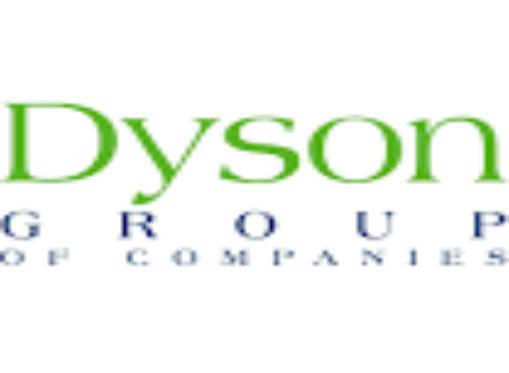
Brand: adyson
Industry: Clothes